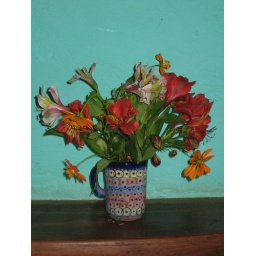
broken stems from a 50 cent bouquet in a shot glass sized mug.